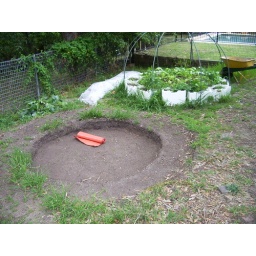
Second water bed being prepared. the sand pit is about 3m diam by 15cm deep.